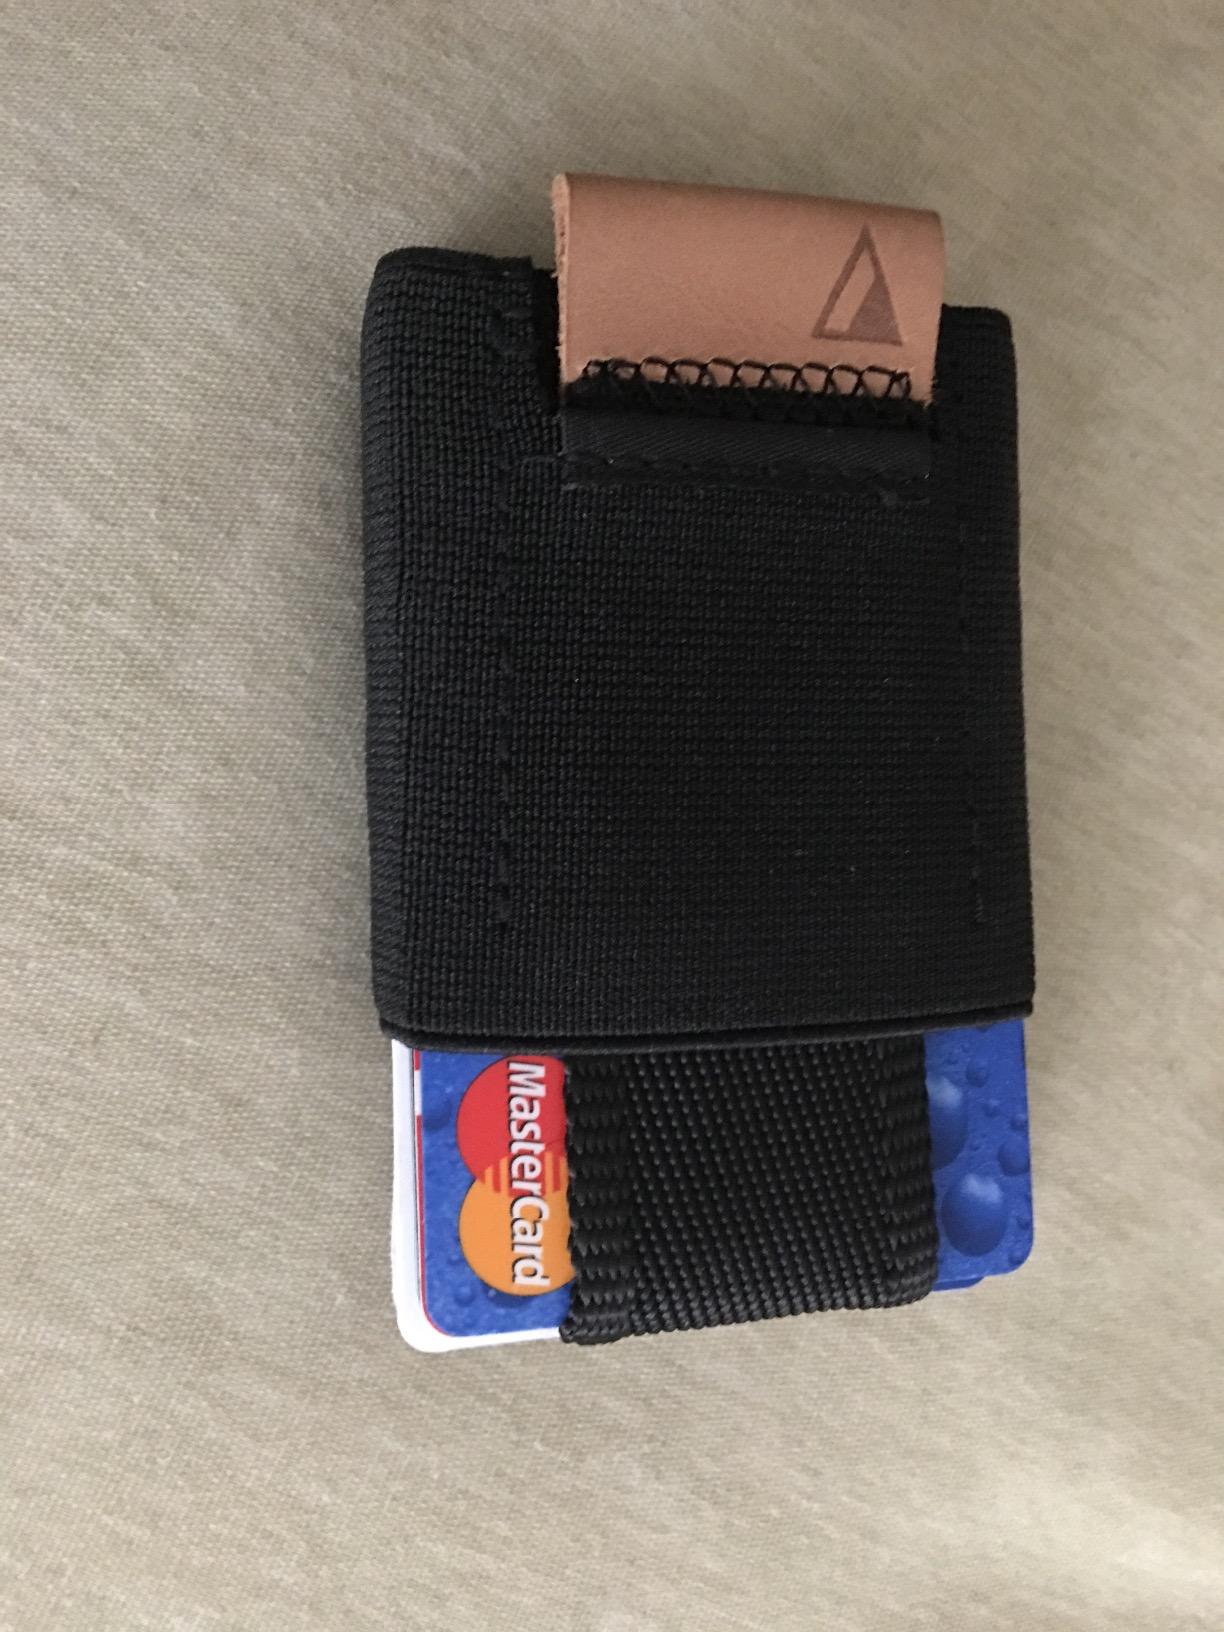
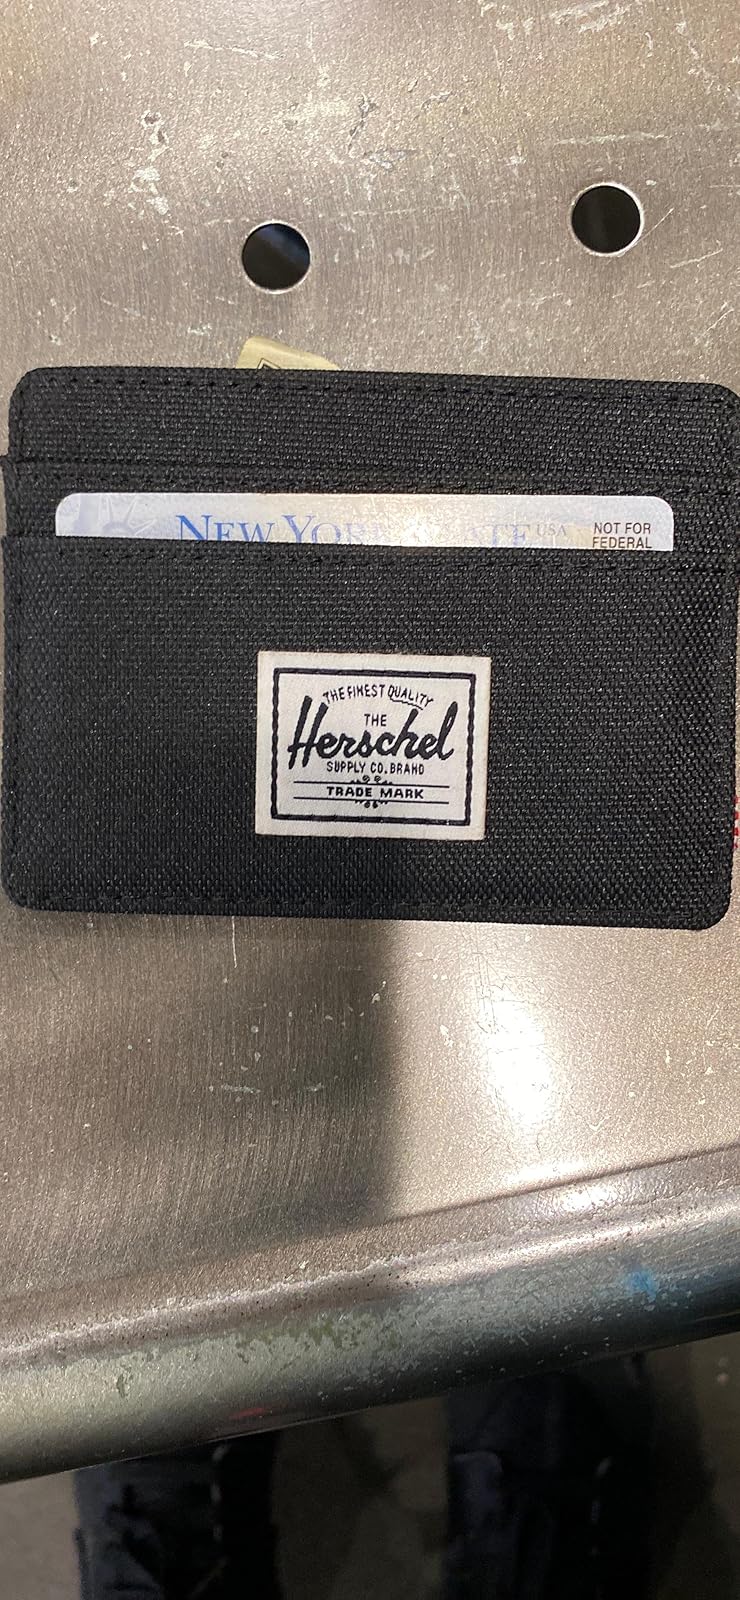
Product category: accessories_wallet
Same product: no